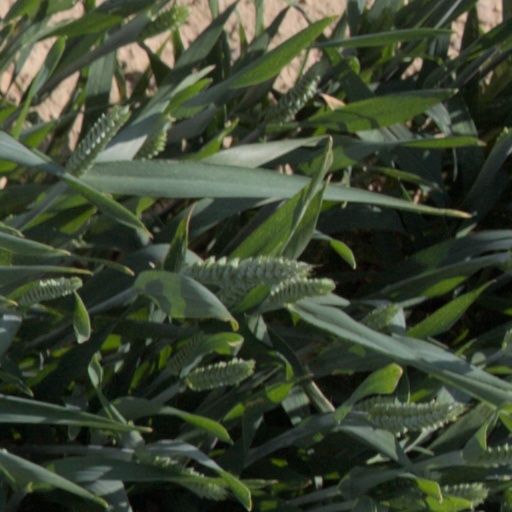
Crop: wheat